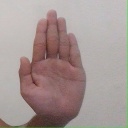
अक्षर: ध